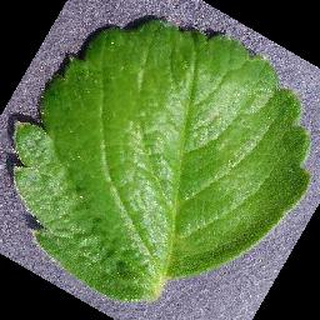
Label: healthy_strawberry